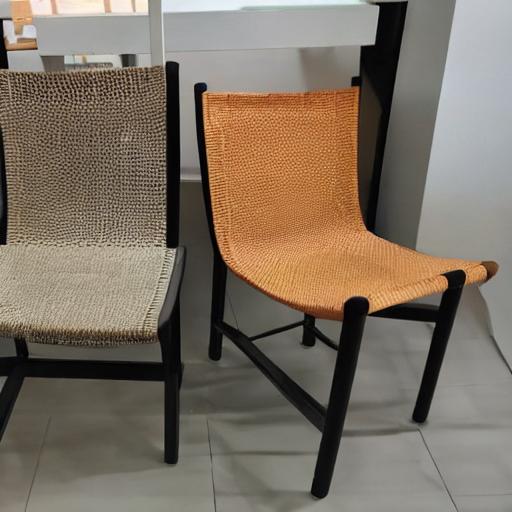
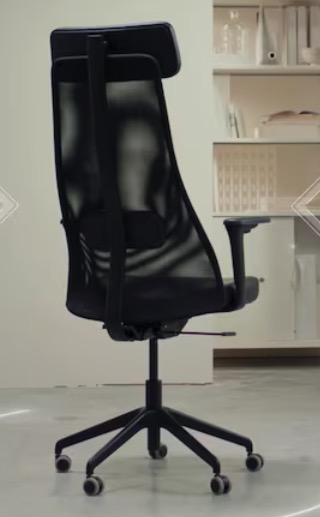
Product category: items_chair
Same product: no